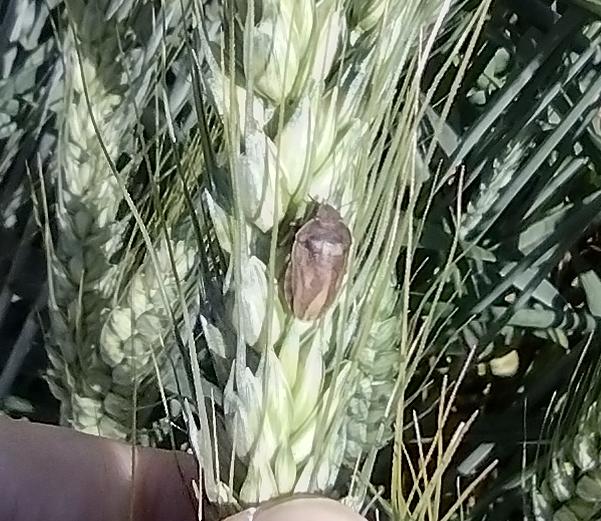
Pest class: non_pest_herbivores